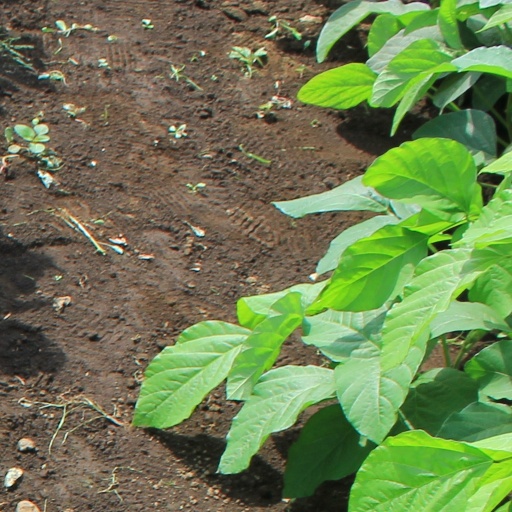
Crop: soybean